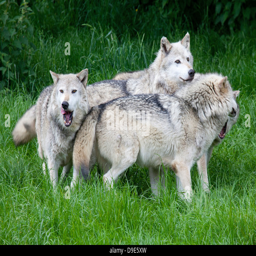
a pack of animal playing in grass